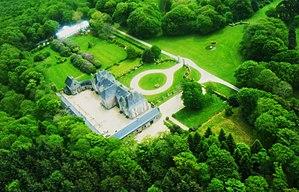
Vue du ciel du château du Guilguiffin, vue du parc, vue de la cour d'honneur
Le château du Guilguiffin situé dans le département du Finistère, fait partie des châteaux de Cornouaille. Il fut la résidence de Nicolas Louis de Plœuc, conseiller au Parlement de Bretagne. Construit aux abords de Landudec, le château du Guilguiffin est édifié à l’emplacement d'un ancien manoir. Il est dû à l'architecte finistérien Nicolas Pochic, connu pour avoir travaillé dans le bâti religieux.